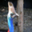
Label: bird